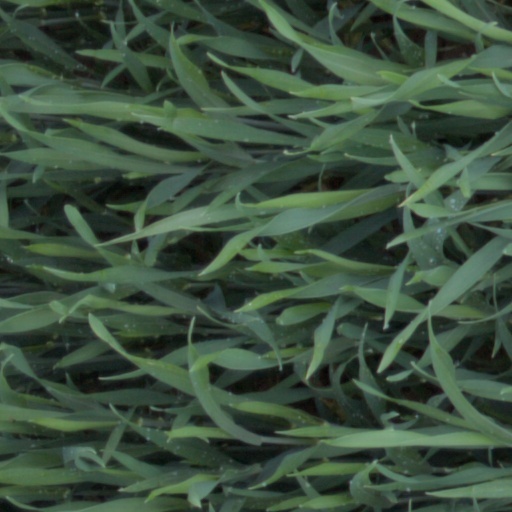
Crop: wheat